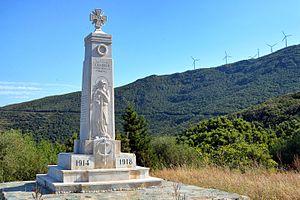
Centuri est une commune française située dans la circonscription départementale de la Haute-Corse et le territoire de la collectivité de Corse. Elle appartient à l'ancienne piève de Luri, dans le Cap Corse.